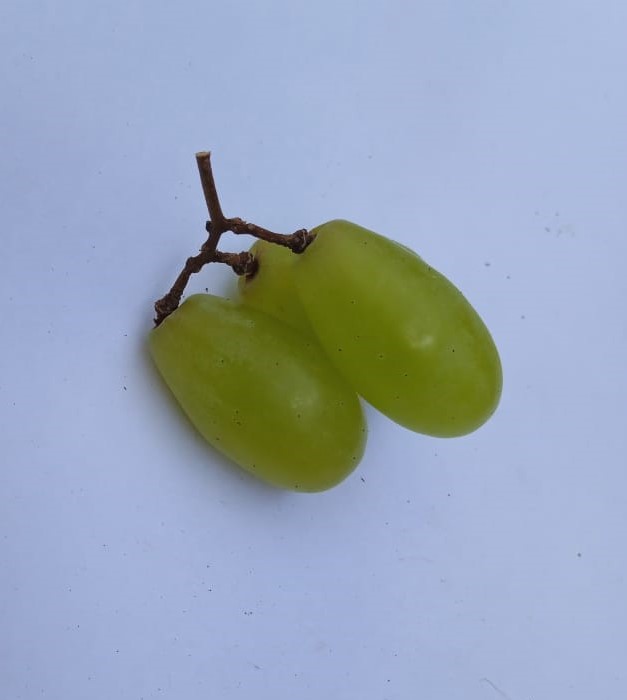
Fruit: grape
Condition: fresh